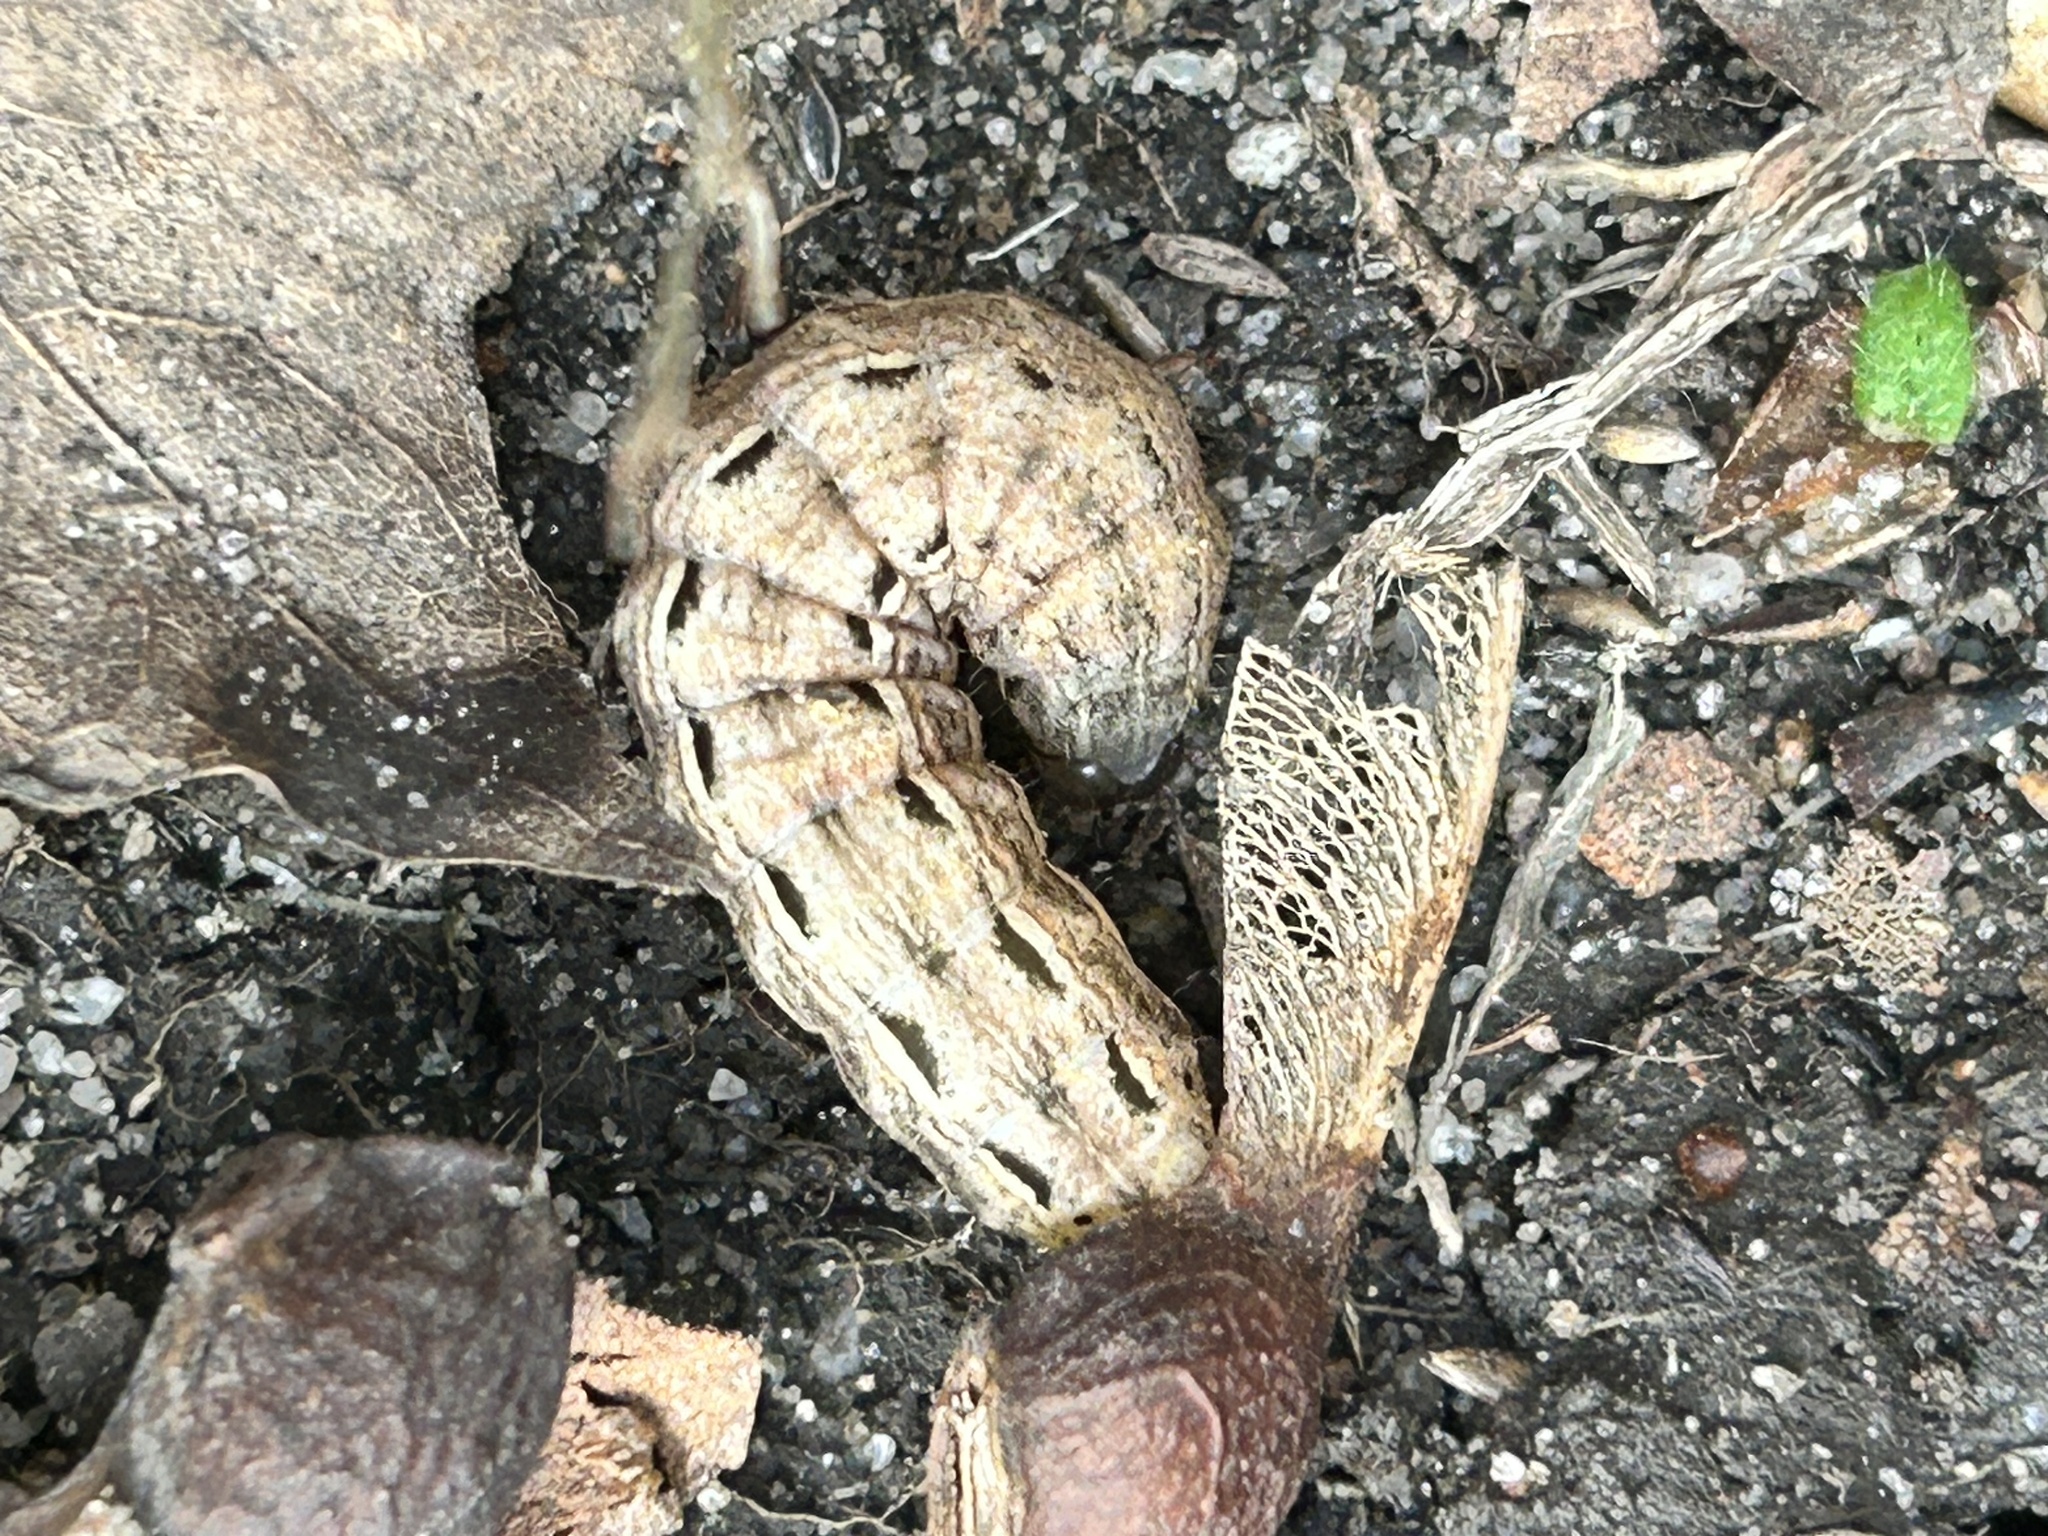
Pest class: cutworms